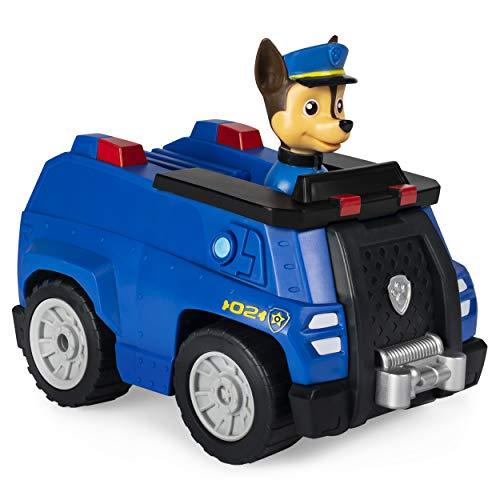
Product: PAW Patrol, Chase Remote Control Police Cruiser with 2-Way Steering, for Kids Aged 3 and Up
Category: Toys & Games | Kids' Electronics | Remote- & App-Controlled Figures & Robots
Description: Official Paw Patrol RC vehicle: This Paw Patrol remote control vehicle Looks just like Chase’s police cruiser With authentic details and Chase molded in the driver's seat, The RC police cruiser is ready for exciting rescue missions.
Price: $18.99
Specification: ProductDimensions:8.4x5x6.3inches|ItemWeight:14.4ounces|ShippingWeight:1.24pounds(Viewshippingratesandpolicies)|ASIN:B07T32R5DF|Itemmodelnumber:6054623|Manufacturerrecommendedage:4-6years